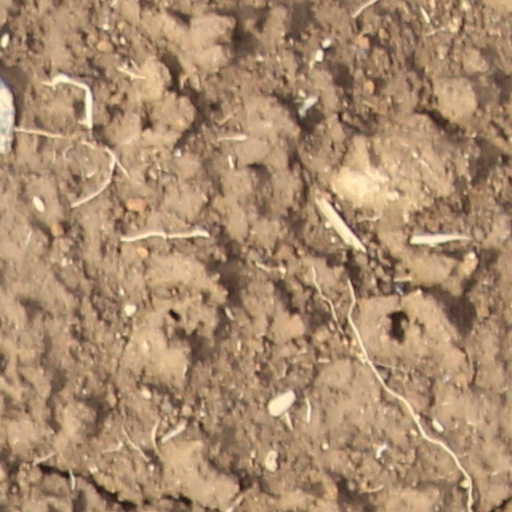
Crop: wheat